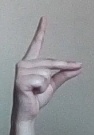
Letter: ta